Richard Montgomery

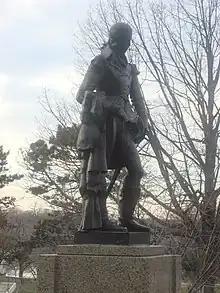
This statue of Montgomery is near the Philadelphia Museum of Art

Montgomery's home in Rhinebeck, New York, is now the General Montgomery House, a historic house museum moved from Montgomery Street to 77 Livingston Street. The oldest structure in the Village of Rhinebeck, the building is also used for monthly meetings of the Chancellor Livingston Chapter of the Daughters of the American Revolution.